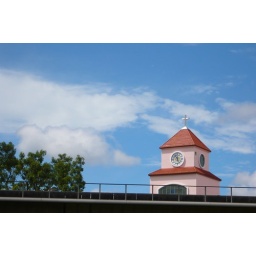
Lone isolated tower of a mission school standing against the clear blue sky.